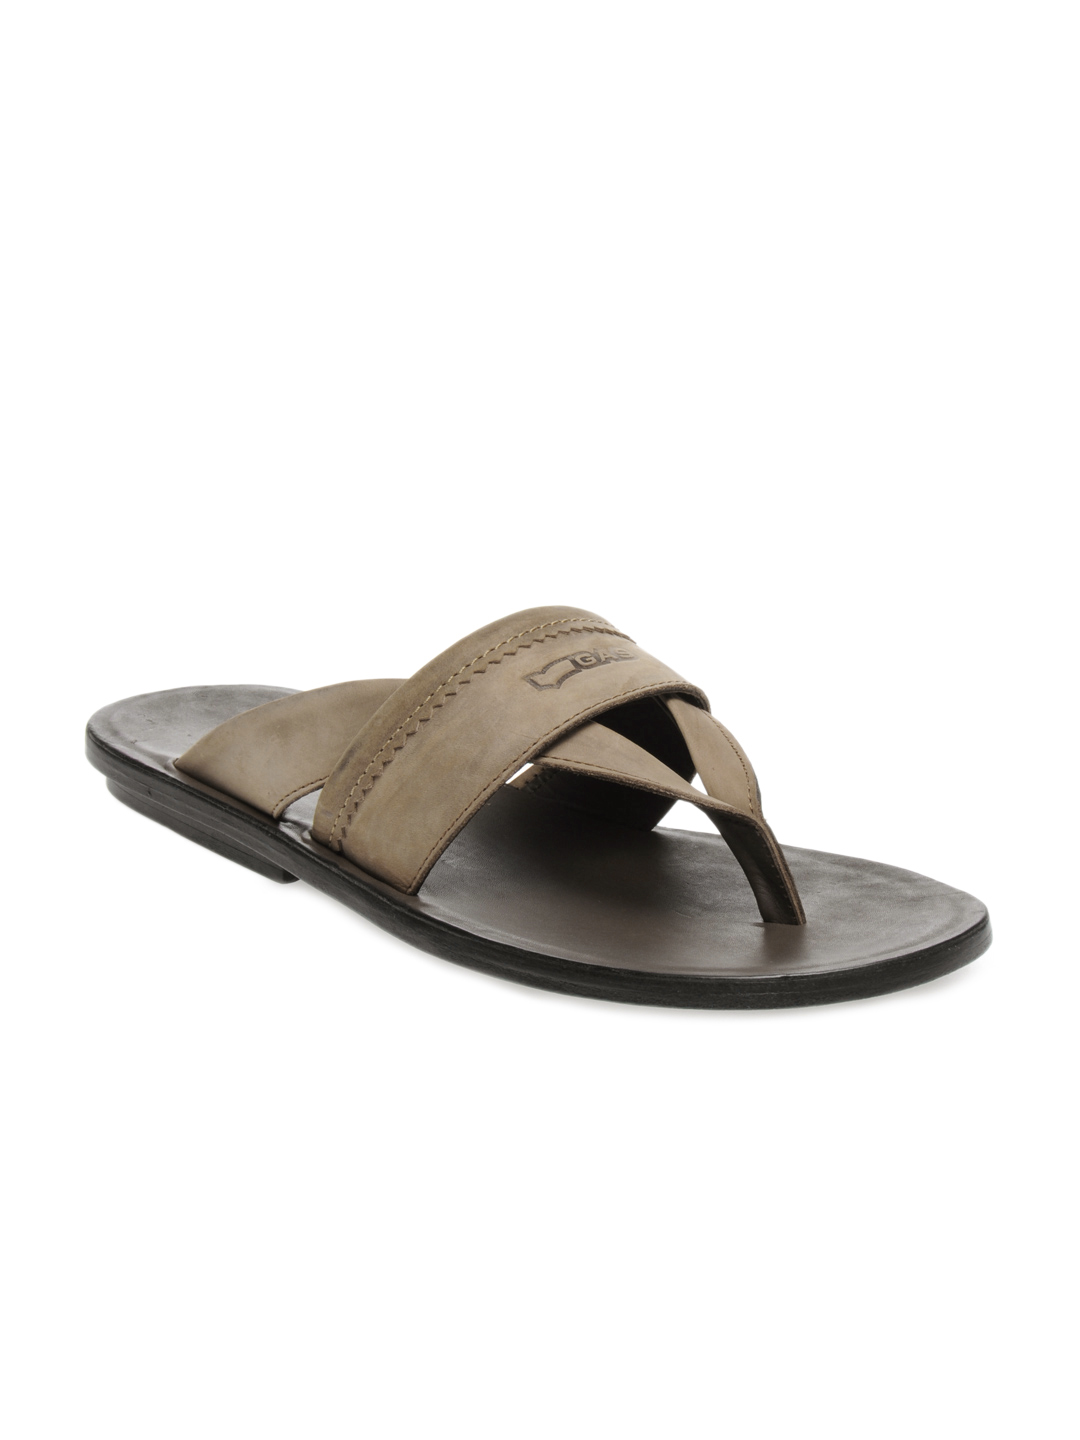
GAS Men Brown Savana Sandals
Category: Footwear / Sandal / Sandals
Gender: Men
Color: Brown
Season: Spring 2013
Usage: Casual